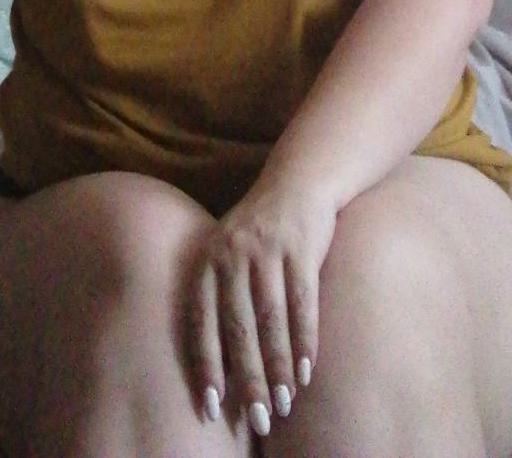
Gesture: no_gesture